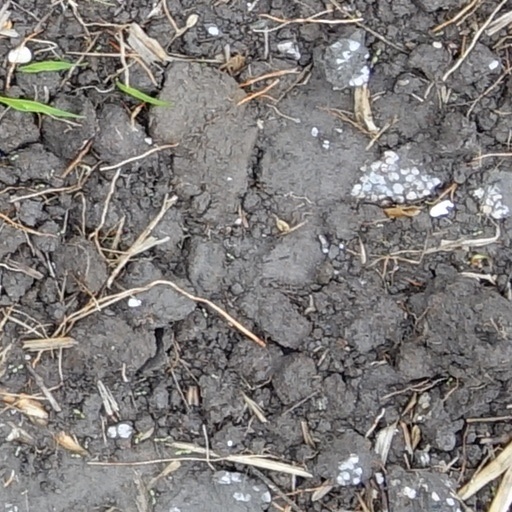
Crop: wheat